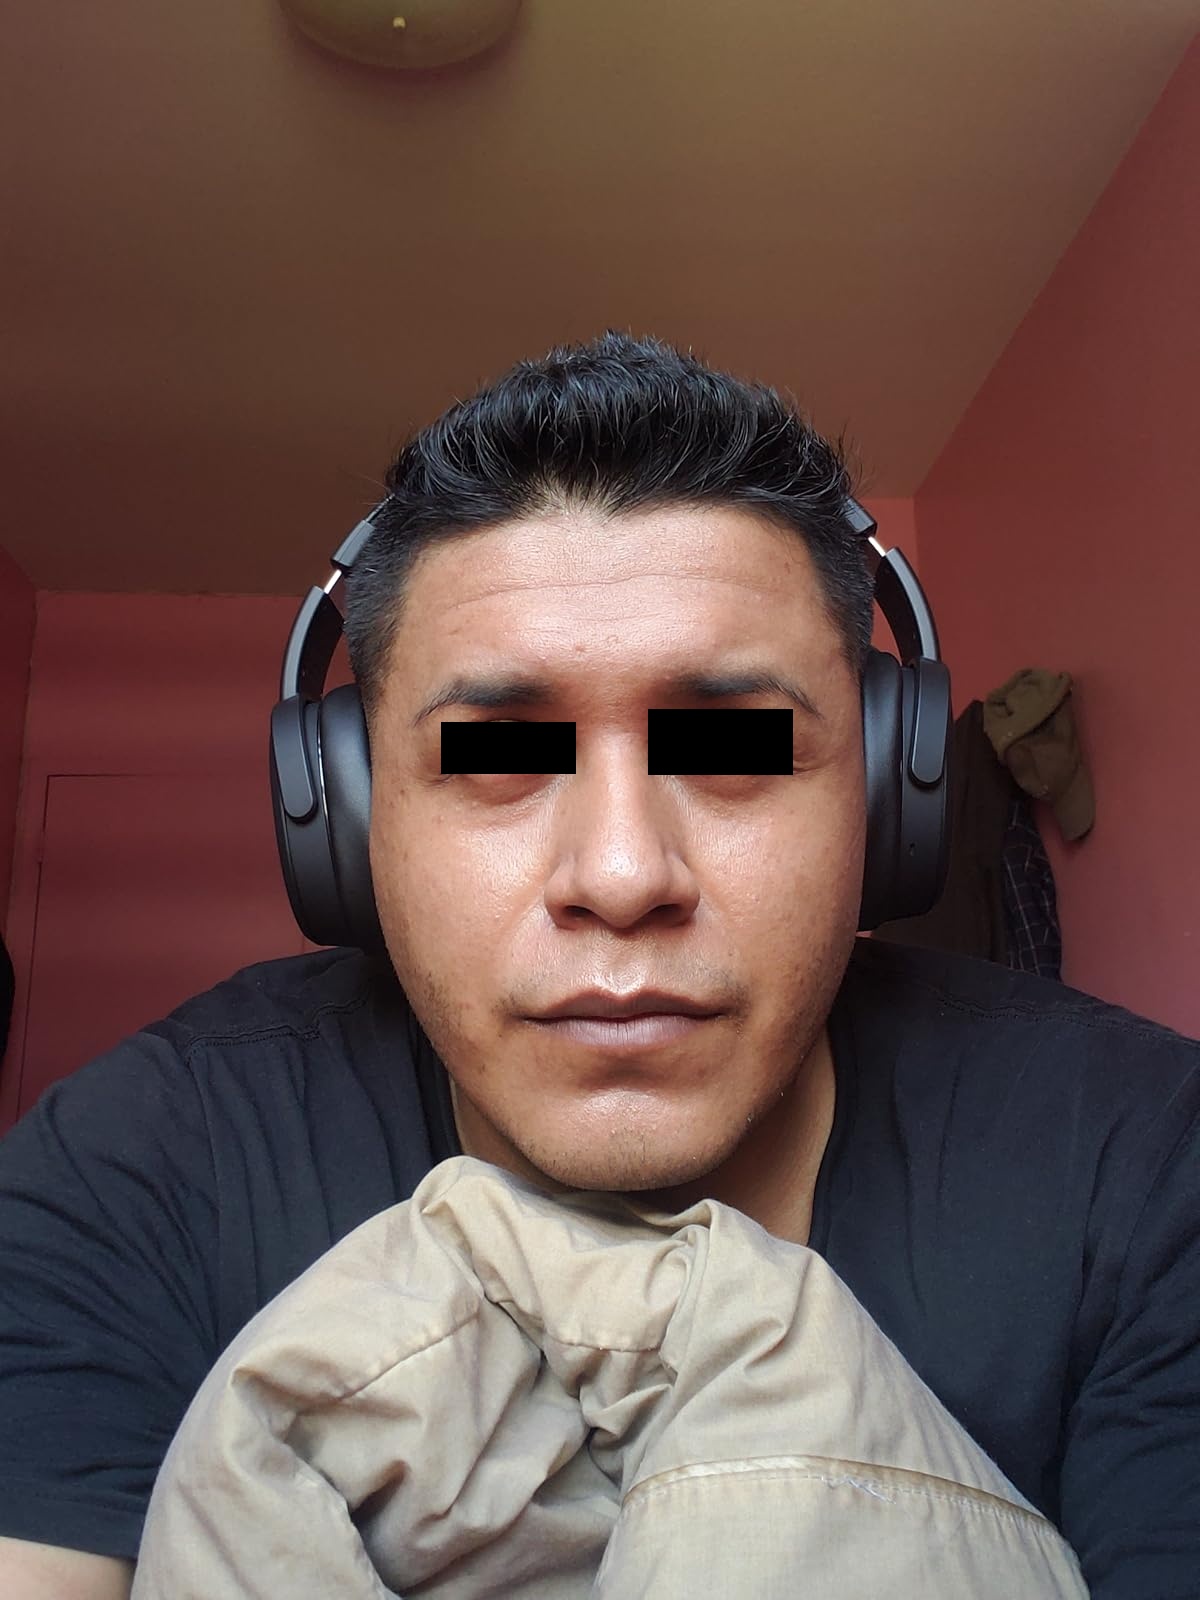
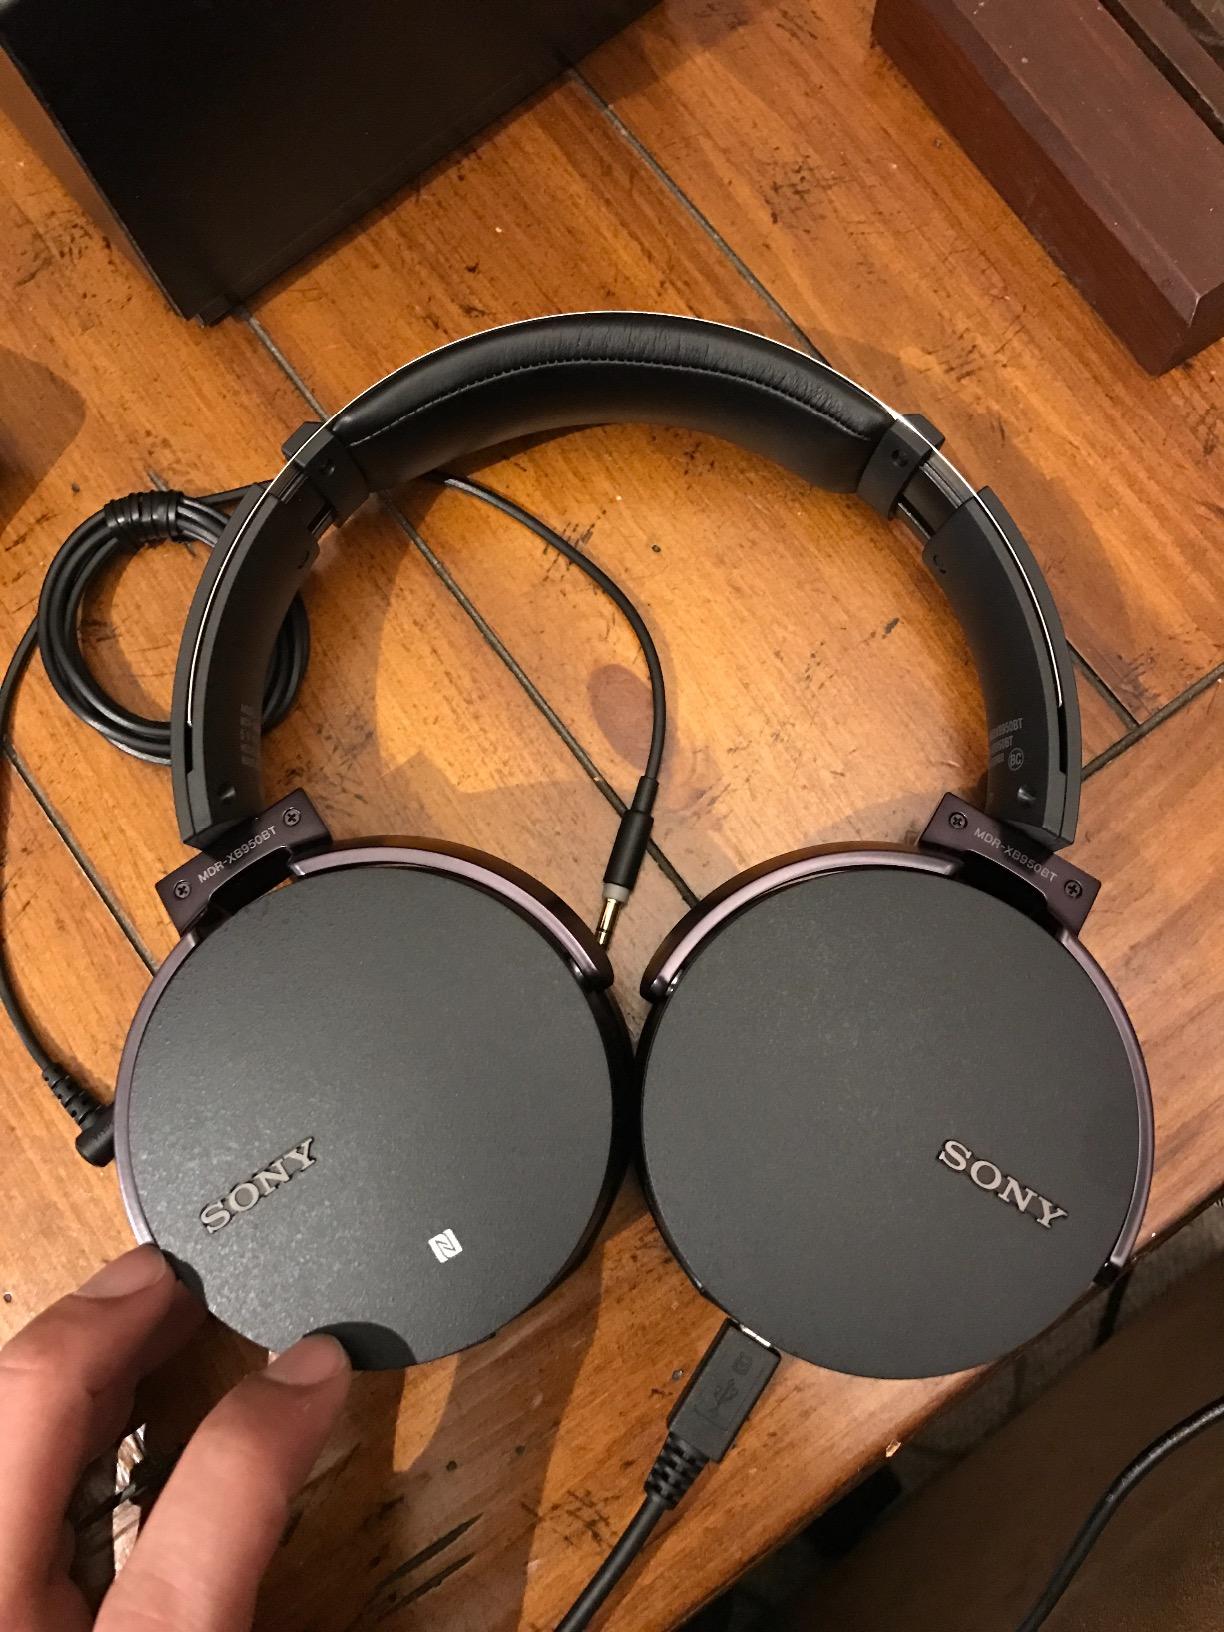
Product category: headphones
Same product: no